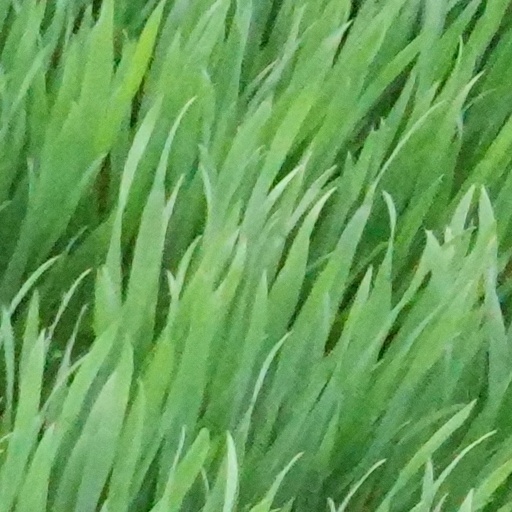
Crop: wheat